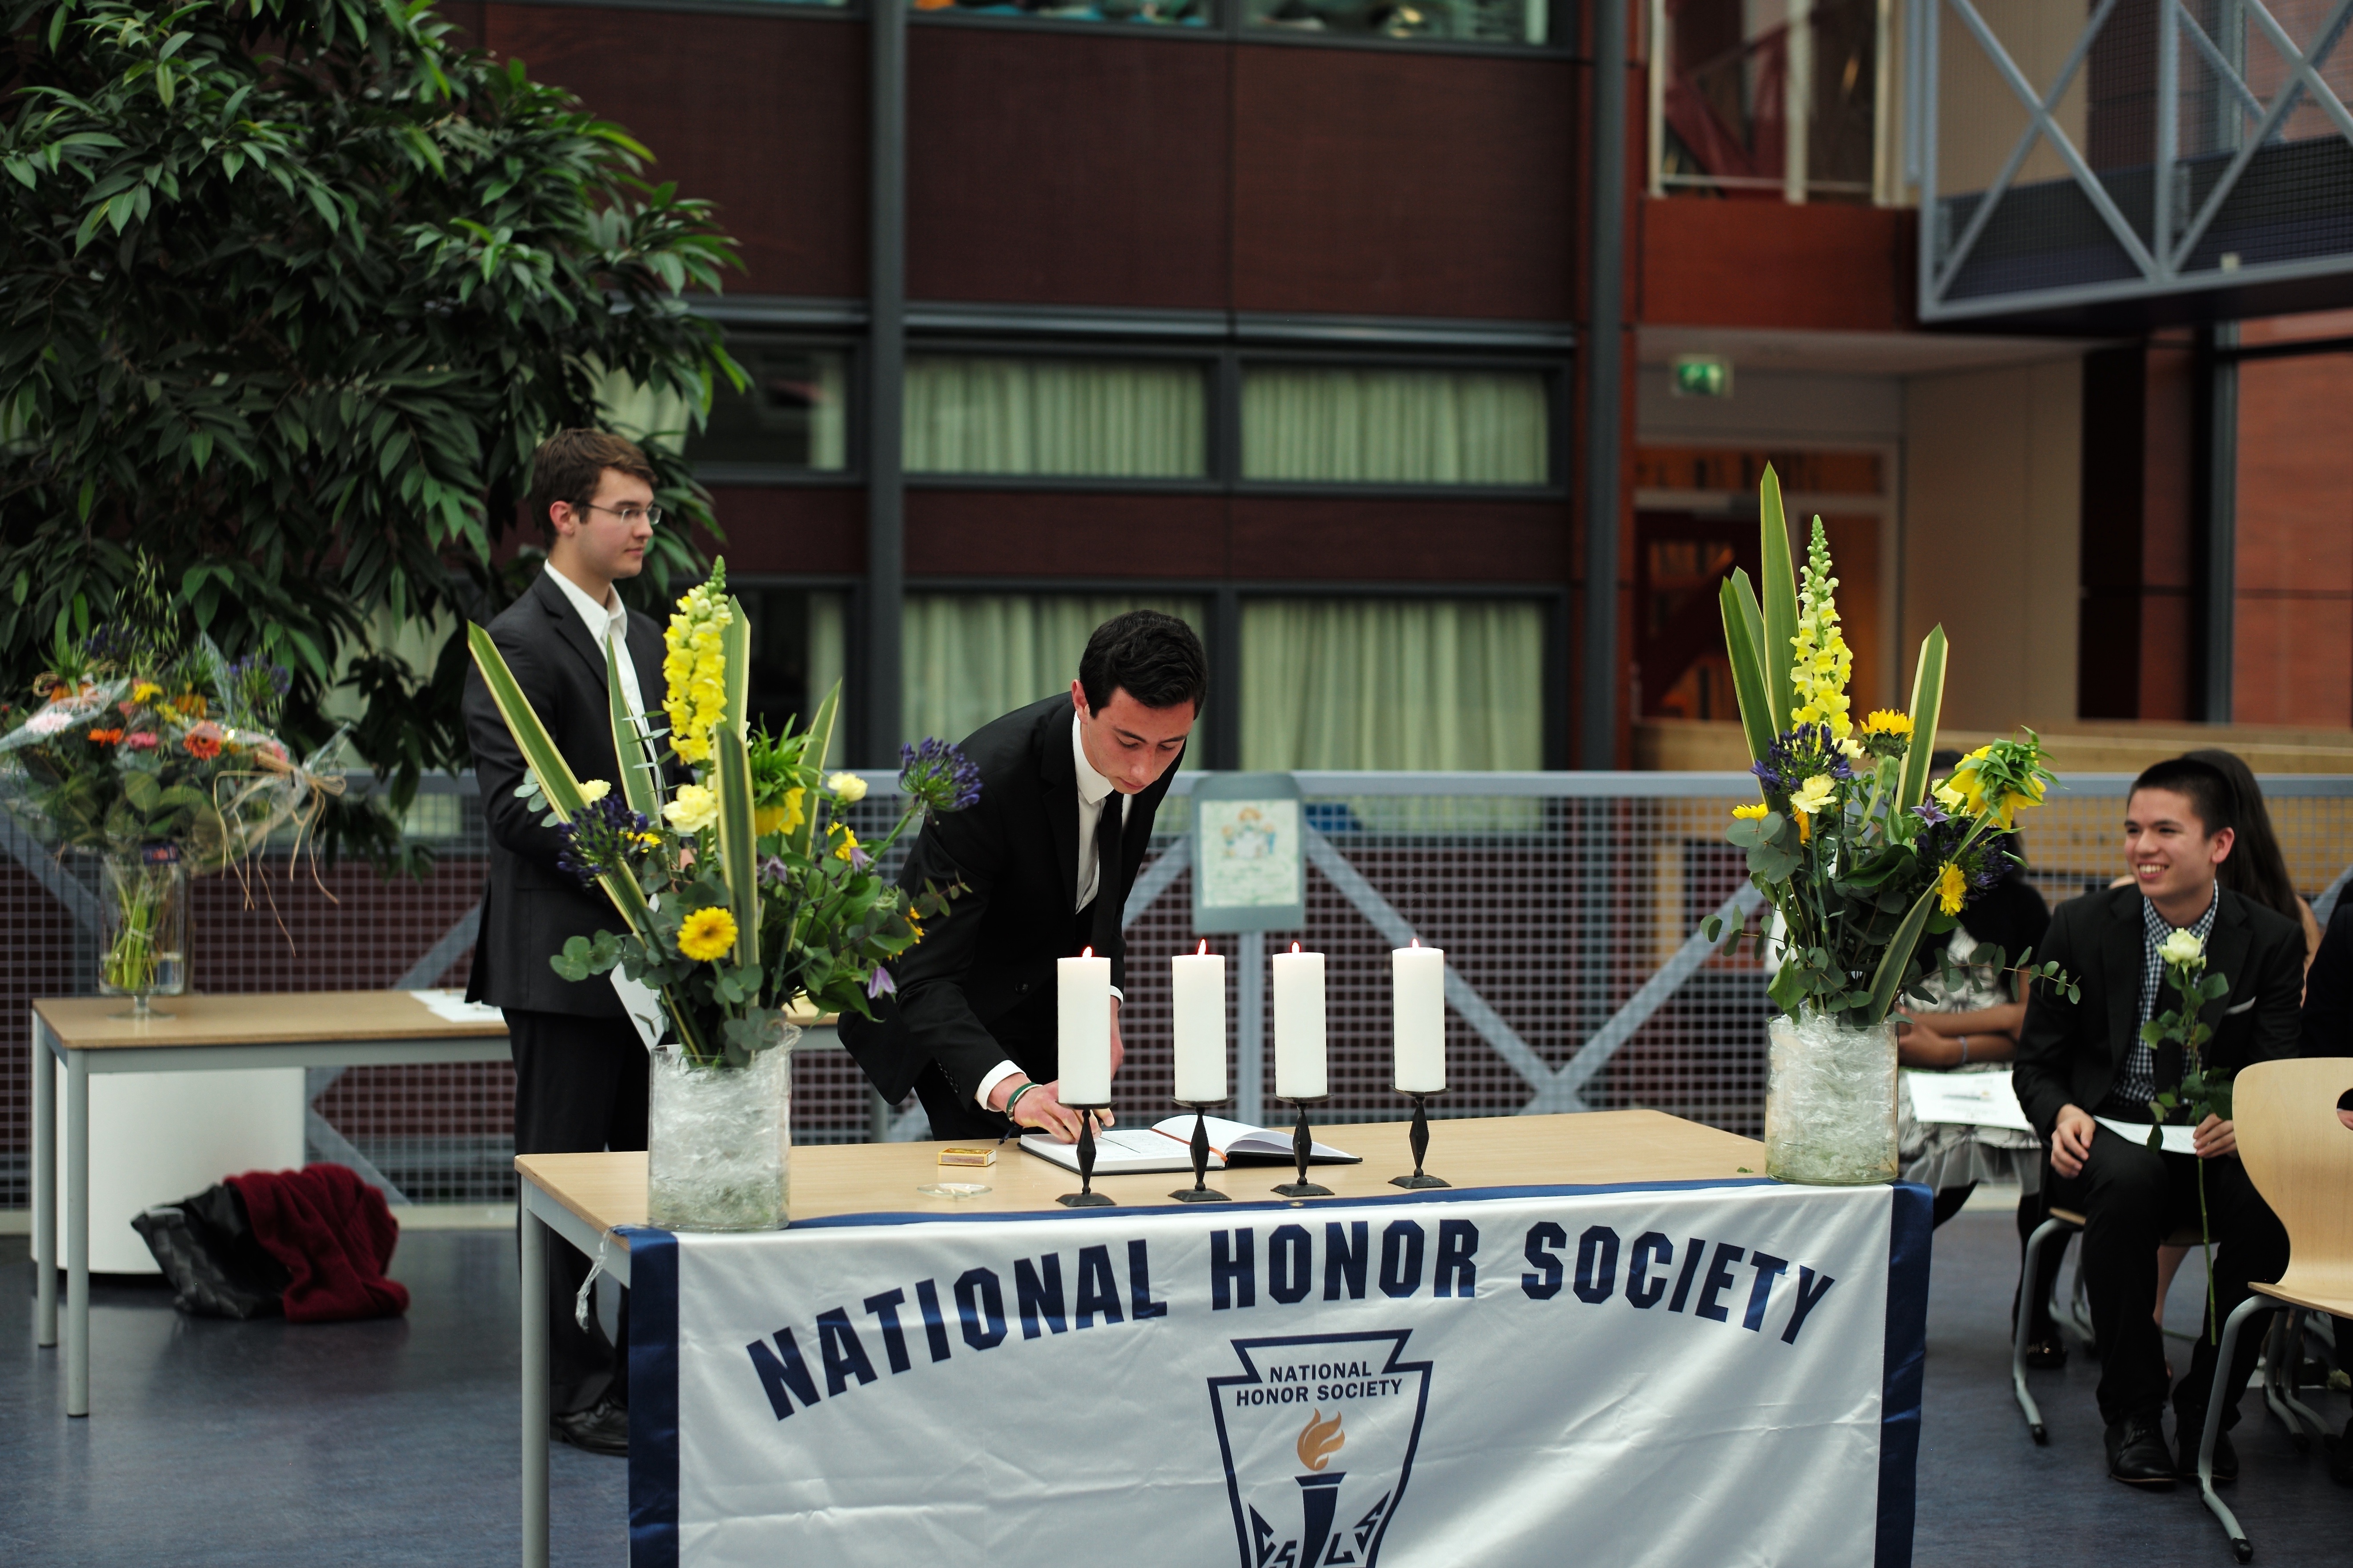
meal, ash, 2015, national, ceremony, holland, hague, netherlands, m, american, society, honor, school, leica, floristry, 240, nhs, induction